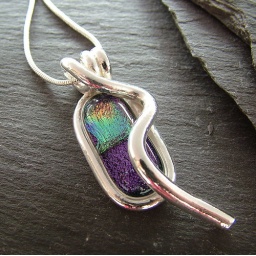
A fine silver &amp;amp; dichroic glass pendant on an 18&amp;quot; sterling silver snake necklace. Handmade by Chloe's Designs.